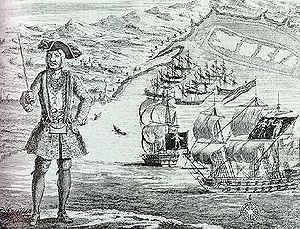
Bartholomew Roberts, de son vrai nom John Roberts, né le 17 mai 1682 et mort le 10 février 1722, dit Black Bart, est un pirate britannique et l'un des pirates les plus célèbres de son époque.
Cette page présente deux listes de pirates, boucaniers et flibustiers.